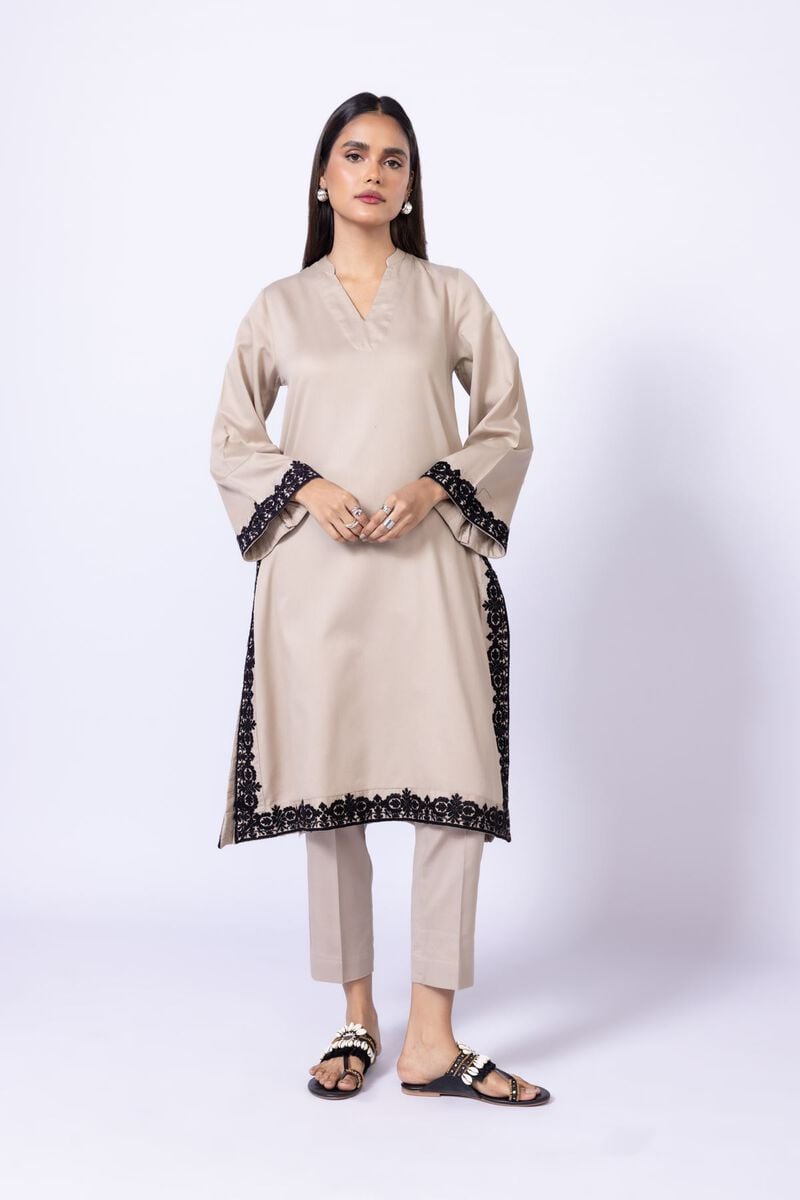
beige black embroidered kurta